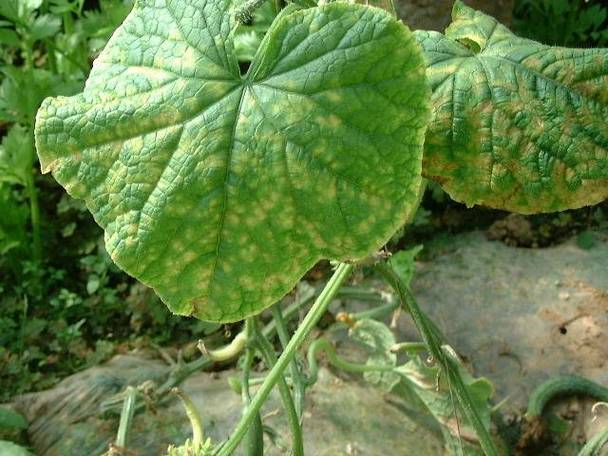
Plant: Cucumber
Disease: cucumber angular leaf spot